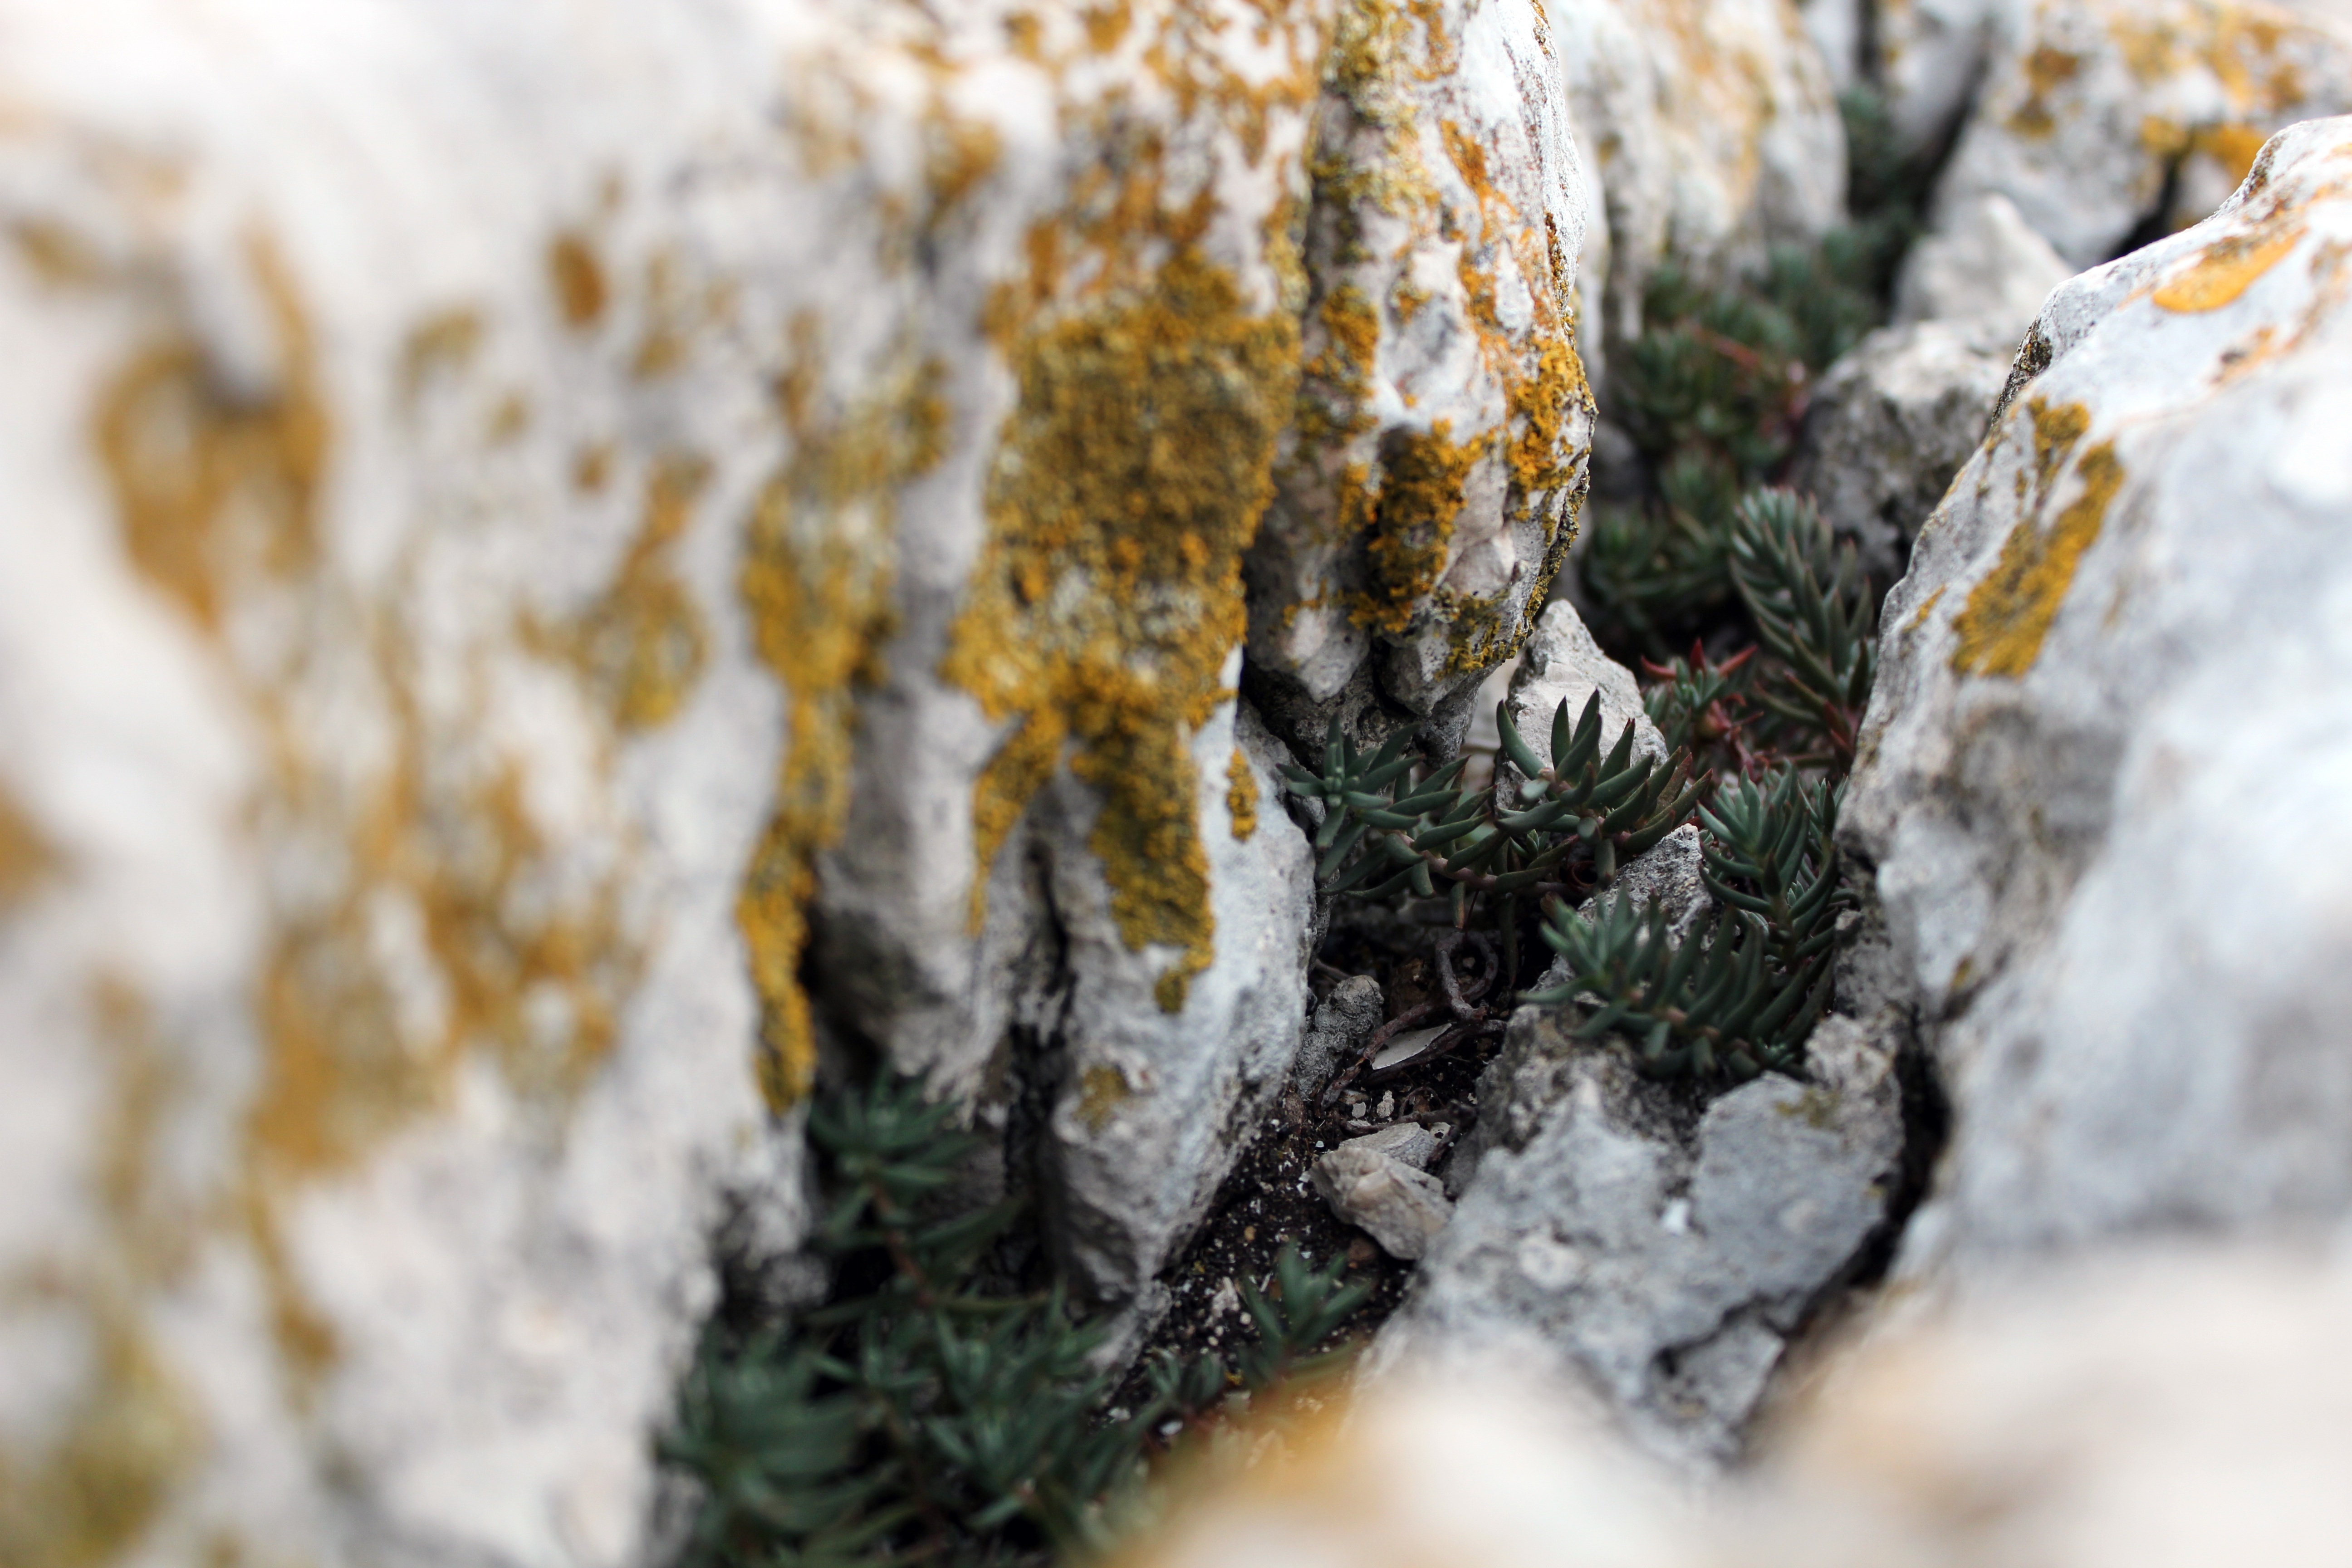
tree, nature, rock, branch, snow, winter, plant, white, leaf, flower, frost, stone, moss, ice, macro, autumn, weather, soil, yellow, close, season, weave, close up, wild plant, lichen, freezing, macro photography, stone garden, eco system, woody plant, pure minerals, mini plant, in the stone hidden